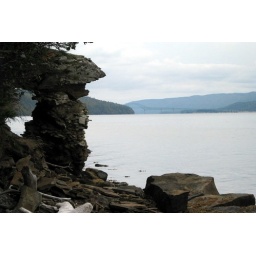
As seen from near the 'flower-pot' on the beach by the old swimming hole.